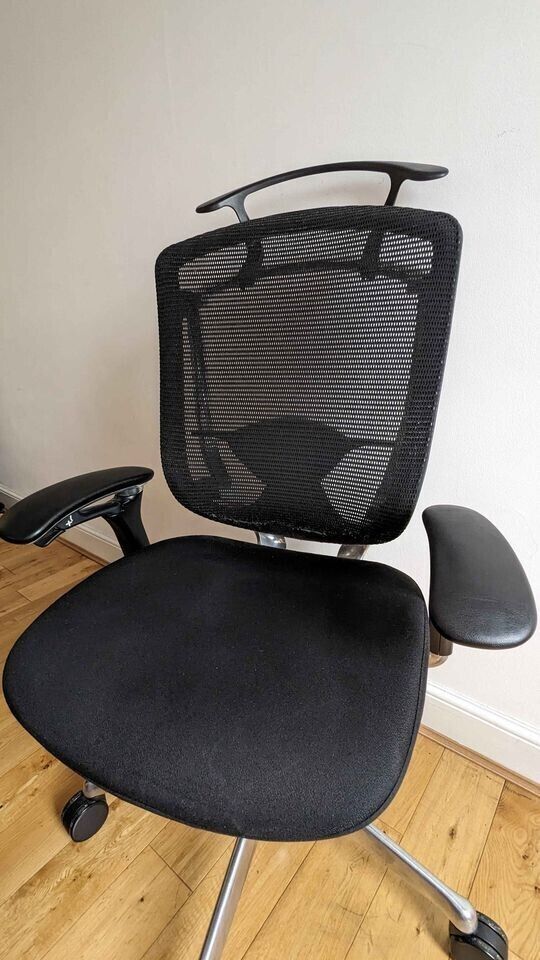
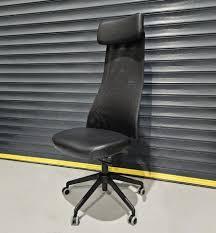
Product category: items_chair
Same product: no